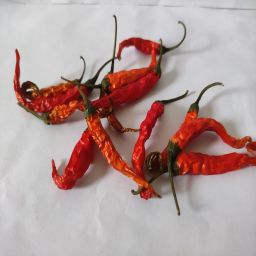
Crop: Chile Pepper
Quality: Dried